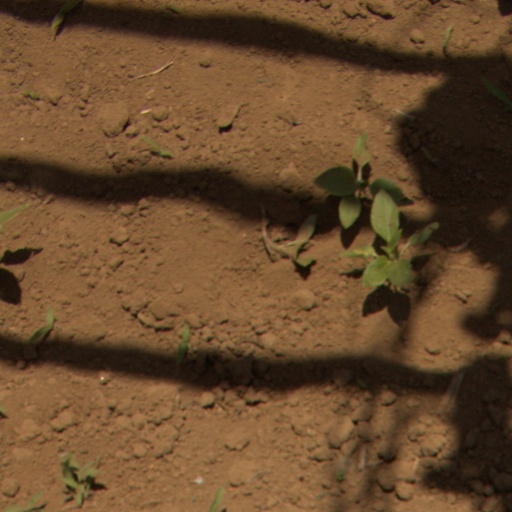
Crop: Jerusalem artichoke